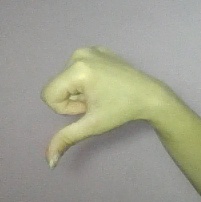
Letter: waw